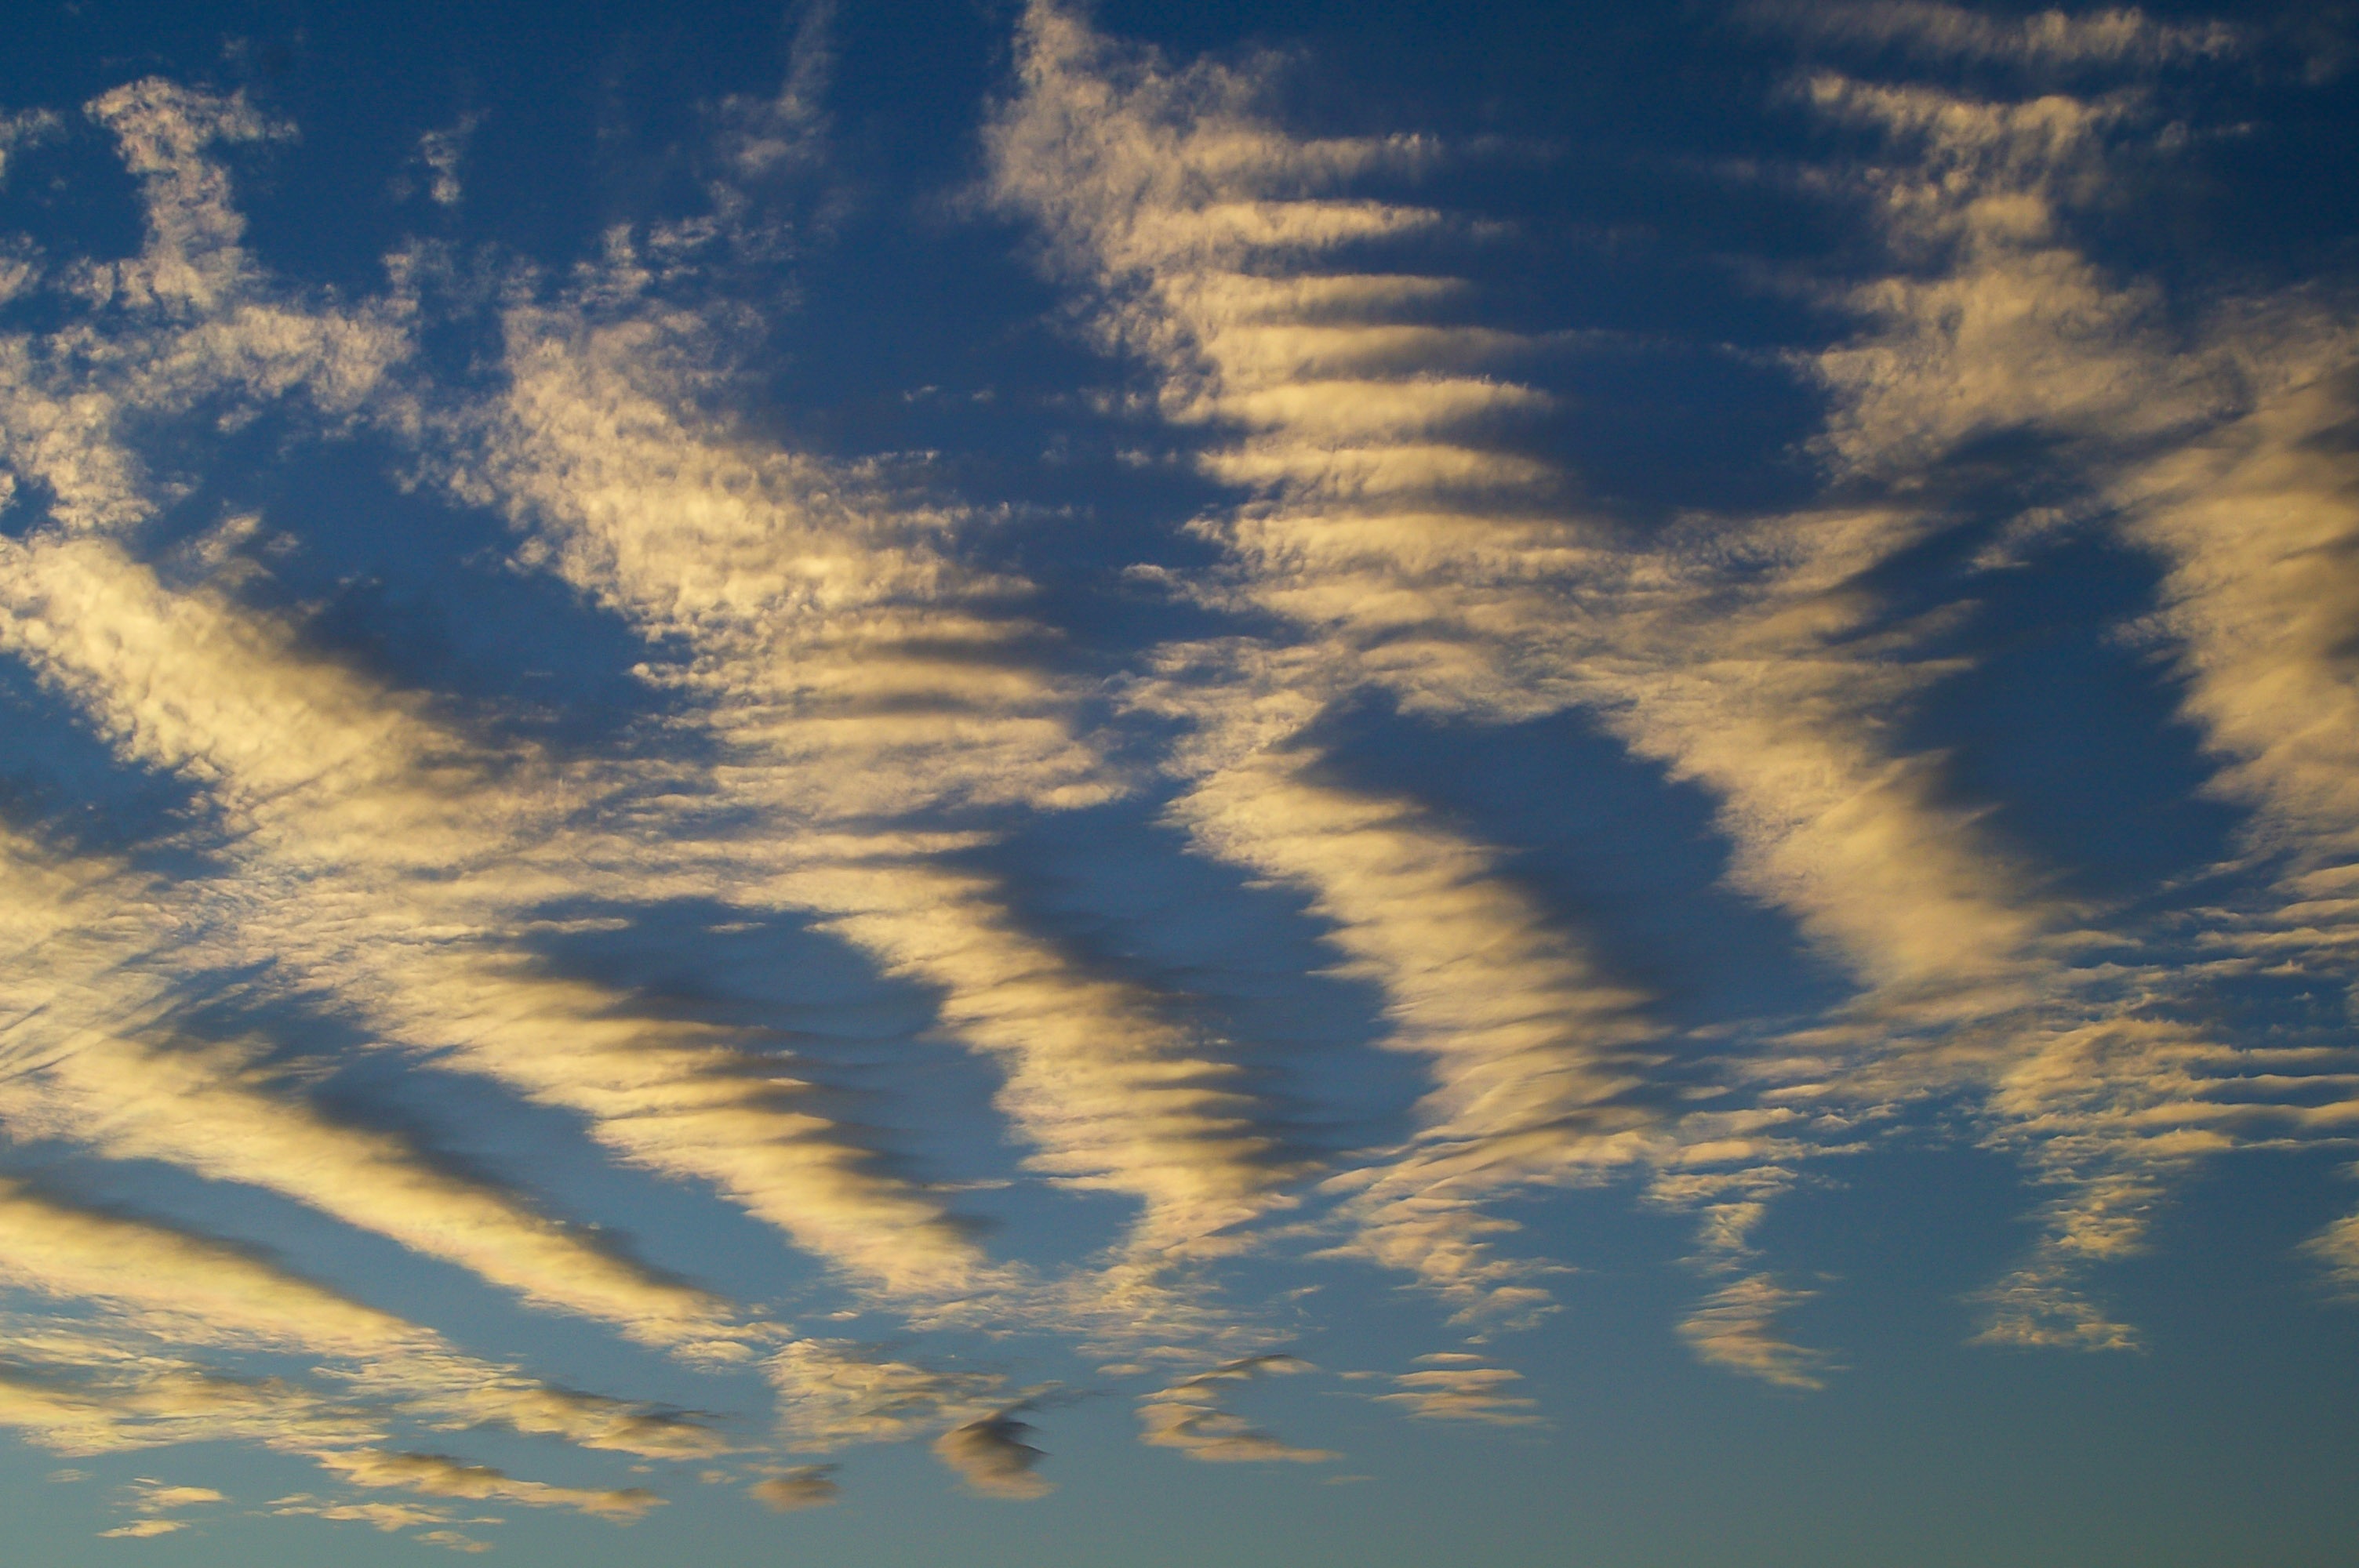
horizon, light, cloud, sky, sun, sunset, white, sunlight, morning, dawn, atmosphere, dusk, evening, pattern, line, reflection, blue, clouds, ribs, meteorological phenomenon, atmosphere of earth, fish bone